Marietta Alboni

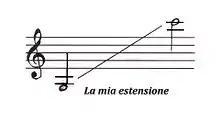

Maria Anna Marzia (called Marietta) Alboni (6 March 1826 – 23 June 1894) was an Italian contralto opera singer. She is considered "one of the greatest contraltos in operatic history".